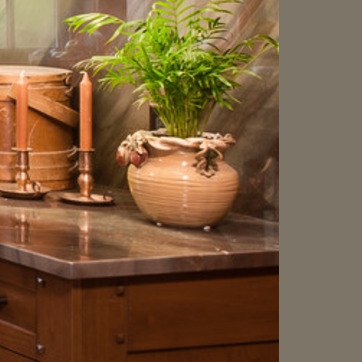
Material: ceramic